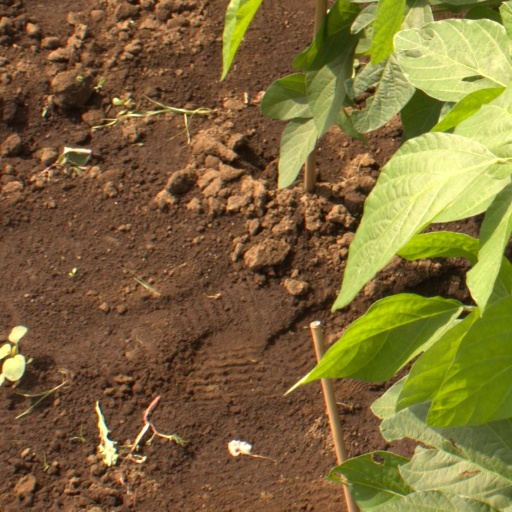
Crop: soybean